Transportation in the Sacramento metropolitan area

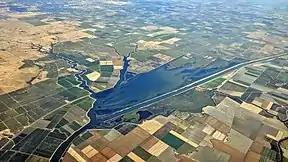
The Sacramento Deep Water Ship Channel is a manmade canal created to facilitate marine trading between the Port of Sacramento and the Port of Oakland

There are many other smaller airports in the Sacramento metropolitan area which serve purposes such as general aviation, air taxi, air charter, air cargo, and military aviation. The list of those airports is as follows: